Nick Hardt

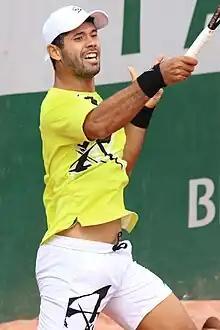
Hardt at the 2023 French Open

Nick Hardt (born 20 September 2000) is a Dominican professional tennis player.